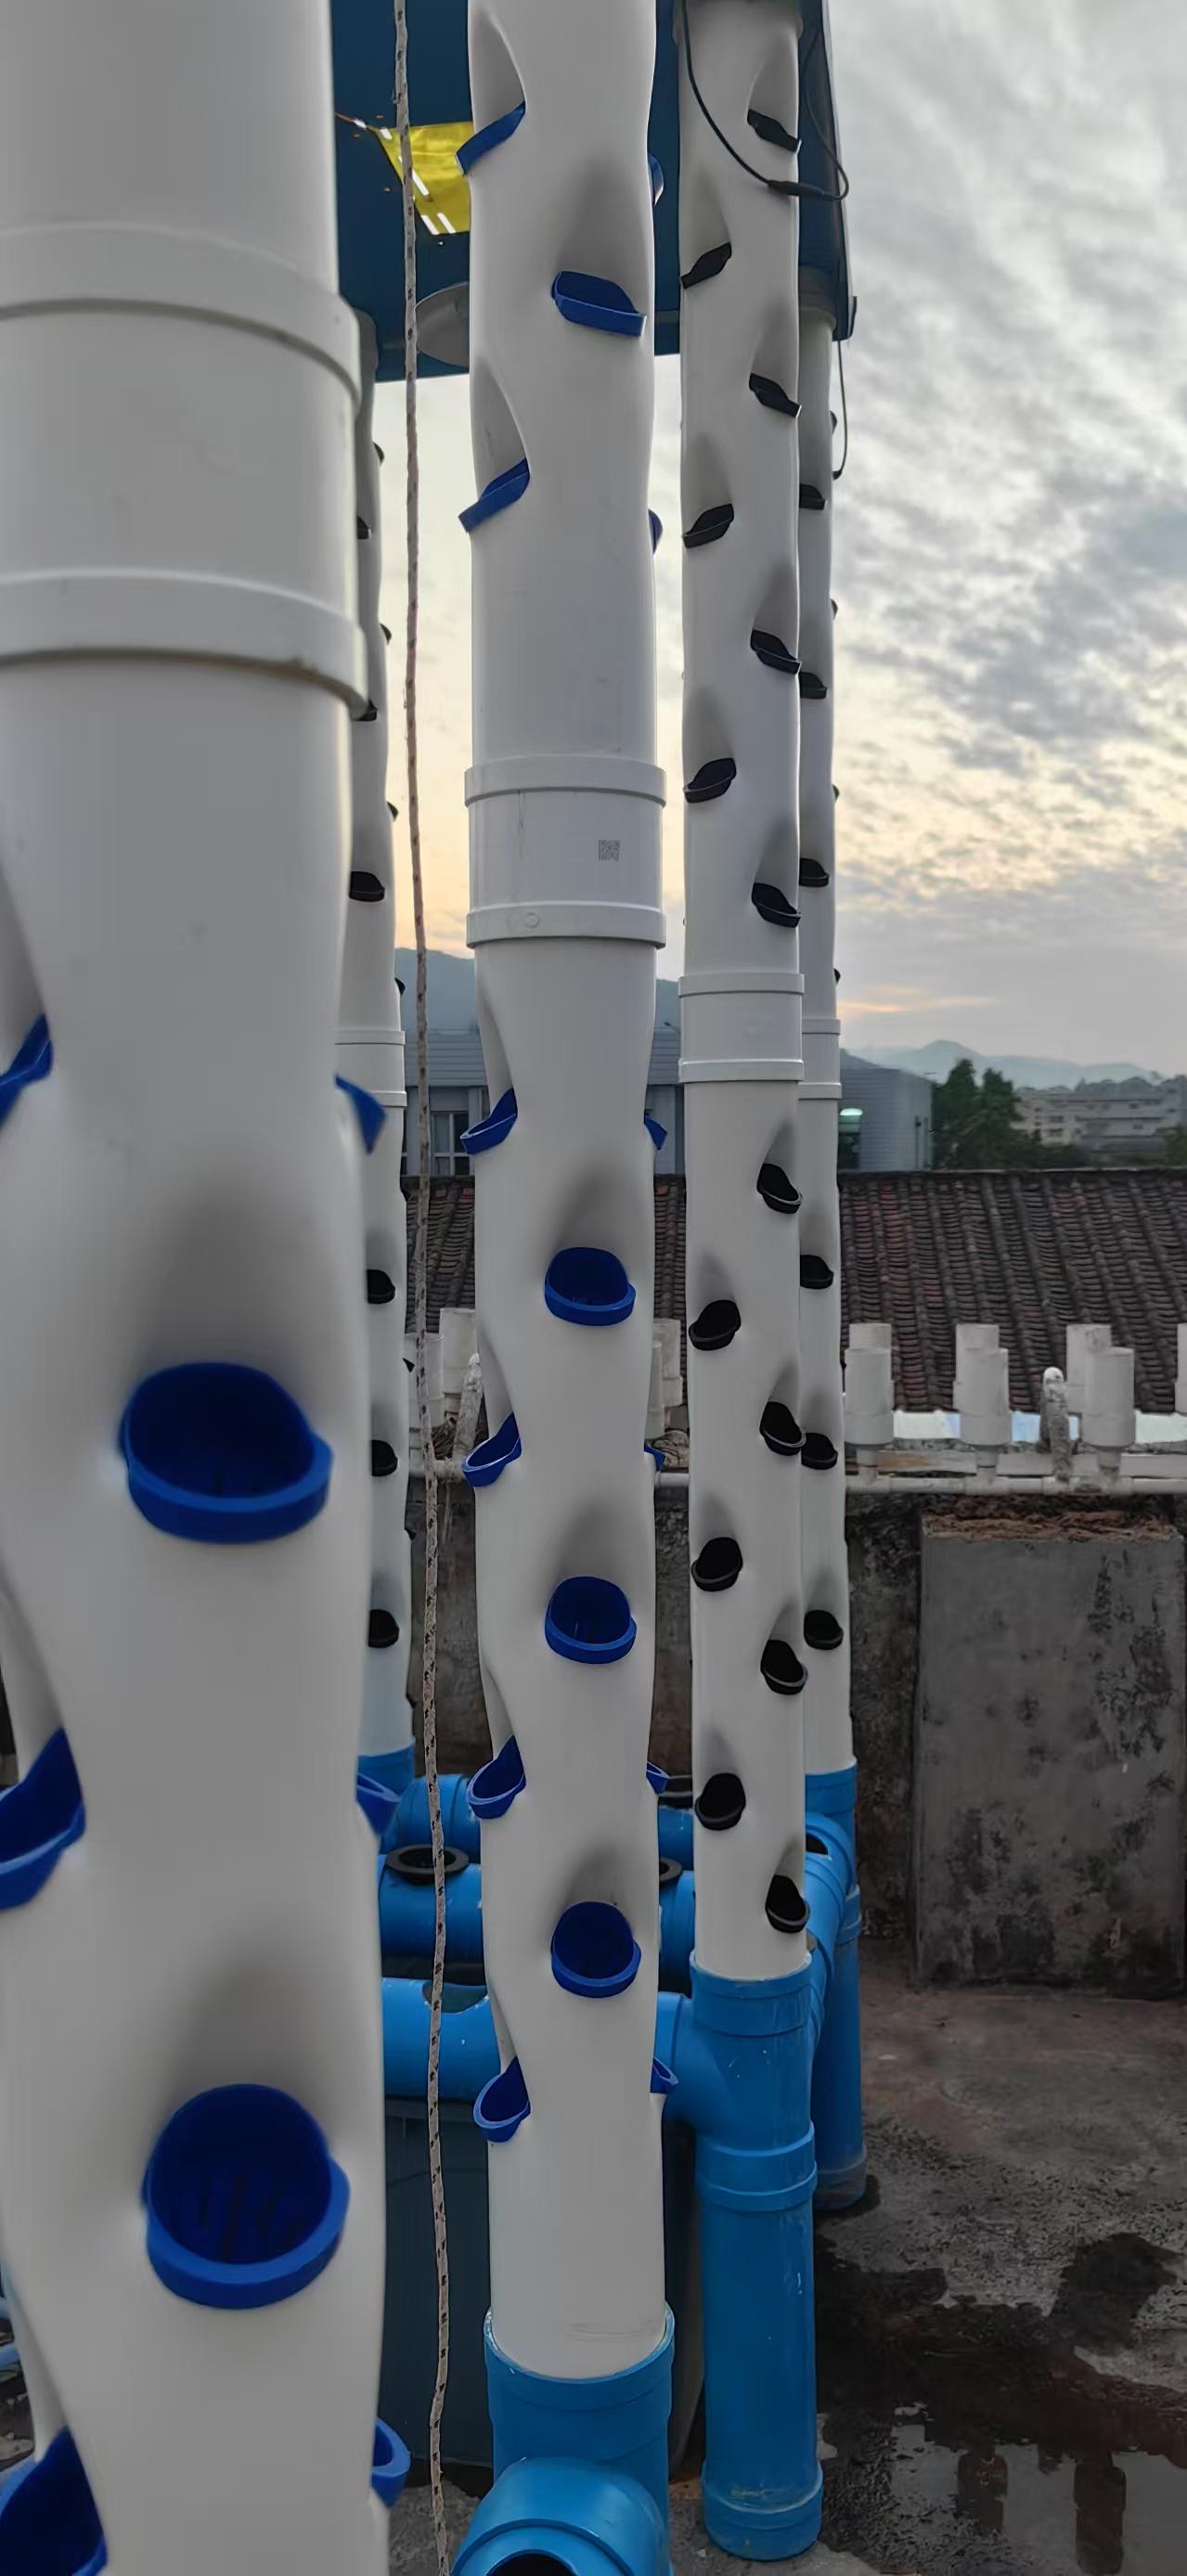
Mabomba marefu meupe yaliyosimama wima yamepangwa kwa safu, yakiwa na matundu mengi yaliyofungwa kwa vifuniko vya bluu na nyeusi. Yakionyesha mfumo wa kilimo cha haidroponiki. Sehemu ya paa la jengo inaonekana chini ikionekana kuwa mfumo huu umewekwa juu ya jengo.